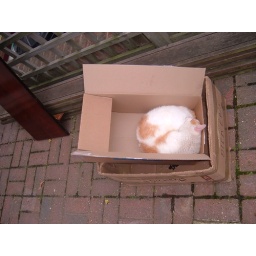
cat in a box 4